Maki Kawai

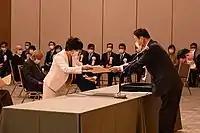
With Shinsuke Suematsu (Award Ceremony for the Persons of Cultural Merit, November 4, 2021)

Kawai was a postdoctoral researcher at Riken between 1980 and 1982. She joined the University of Tokyo as a Japan Society for the Promotion of Science fellow in 1982. Her research considers the vibrational dynamics of single-molecules at surfaces. Her group use STM to monitor molecules and atoms on top of surfaces. She uses this to understand the chemical and physical phenomena of nanowires, nanodots and biomolecules. She was awarded fellowships from the "Surface Science Society of Japan" and American Physical Society to develop single molecule spectroscopy. Her group monitor the vibrational and relaxation energies of single molecules using scanning tunneling microscopy and inelastically tunnelled electrons. She has contributed to several books and hundreds of peer-reviewed publications. Kawai continued to be supported by the Japan Society for the Promotion of Science, investigating nanoscale electron transport through molecular layers. By combining single molecule spectroscopy (using scanning tunneling spectroscopy) with inelastic electron tunneling spectroscopy to identify electron transfer channels. She discovered a new reaction pathway on the surface of titanium dioxide.